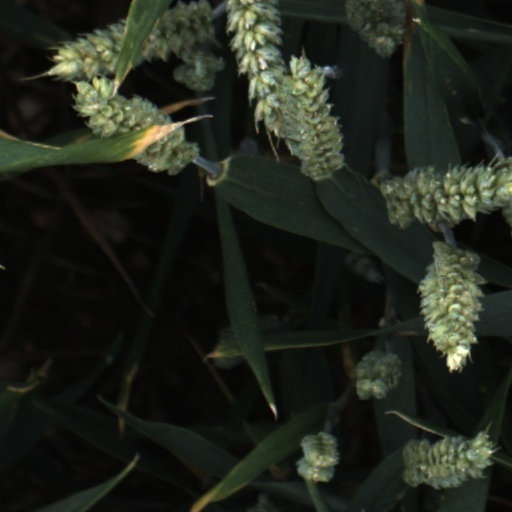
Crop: wheat